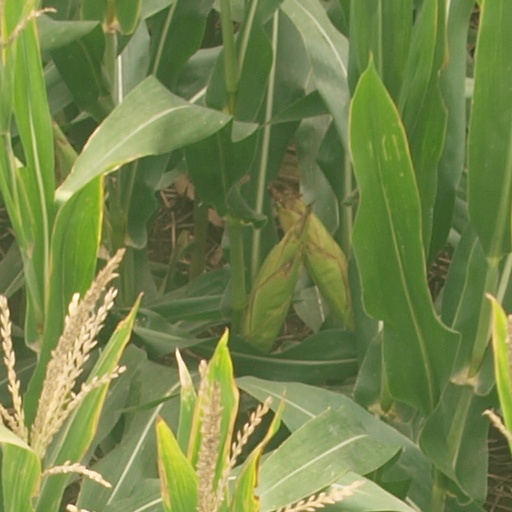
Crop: maize; corn